Culture of the Ming dynasty

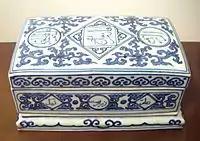
Porcelain box from the Zhengde era (1506–1521), Guimet Museum, Paris

After Beijing, the most important center of culture was Suzhou. With the economic rise of Jiangnan at the end of the 15th century, it also gave birth to a constellation of scholars, some of whom even reached high positions in the government, such as Wu Kuan and Wang Ao. The natives of Suzhou excelled in painting, with notable artists such as Shen Zhou, a painter and poet. The art of Suzhou continued to flourish in the next generation with artists like Yang Xunji, Zhu Yunming, Tang Yin, and Wen Zhengming. However, unlike their predecessors, these artists did not have significant official careers. They were instead known as calligraphers, painters, and poets of the so-called "fugu" ('revive antiquity') direction, which focused on archaizing admiration and a return to old patterns.